List of VFL debuts in 1897

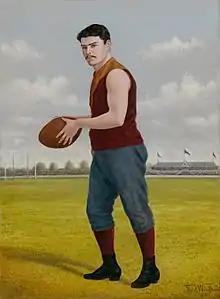
Fitzroy's Geoff Moriarty made his debut in the 1897 VFL season

The inaugural Victorian Football League (VFL) season in 1897 saw 284 players make their senior debut for the eight clubs that comprised the VFL. Many of these players previously played for their clubs in the Victorian Football Association (VFA) prior to the establishment of the VFL.